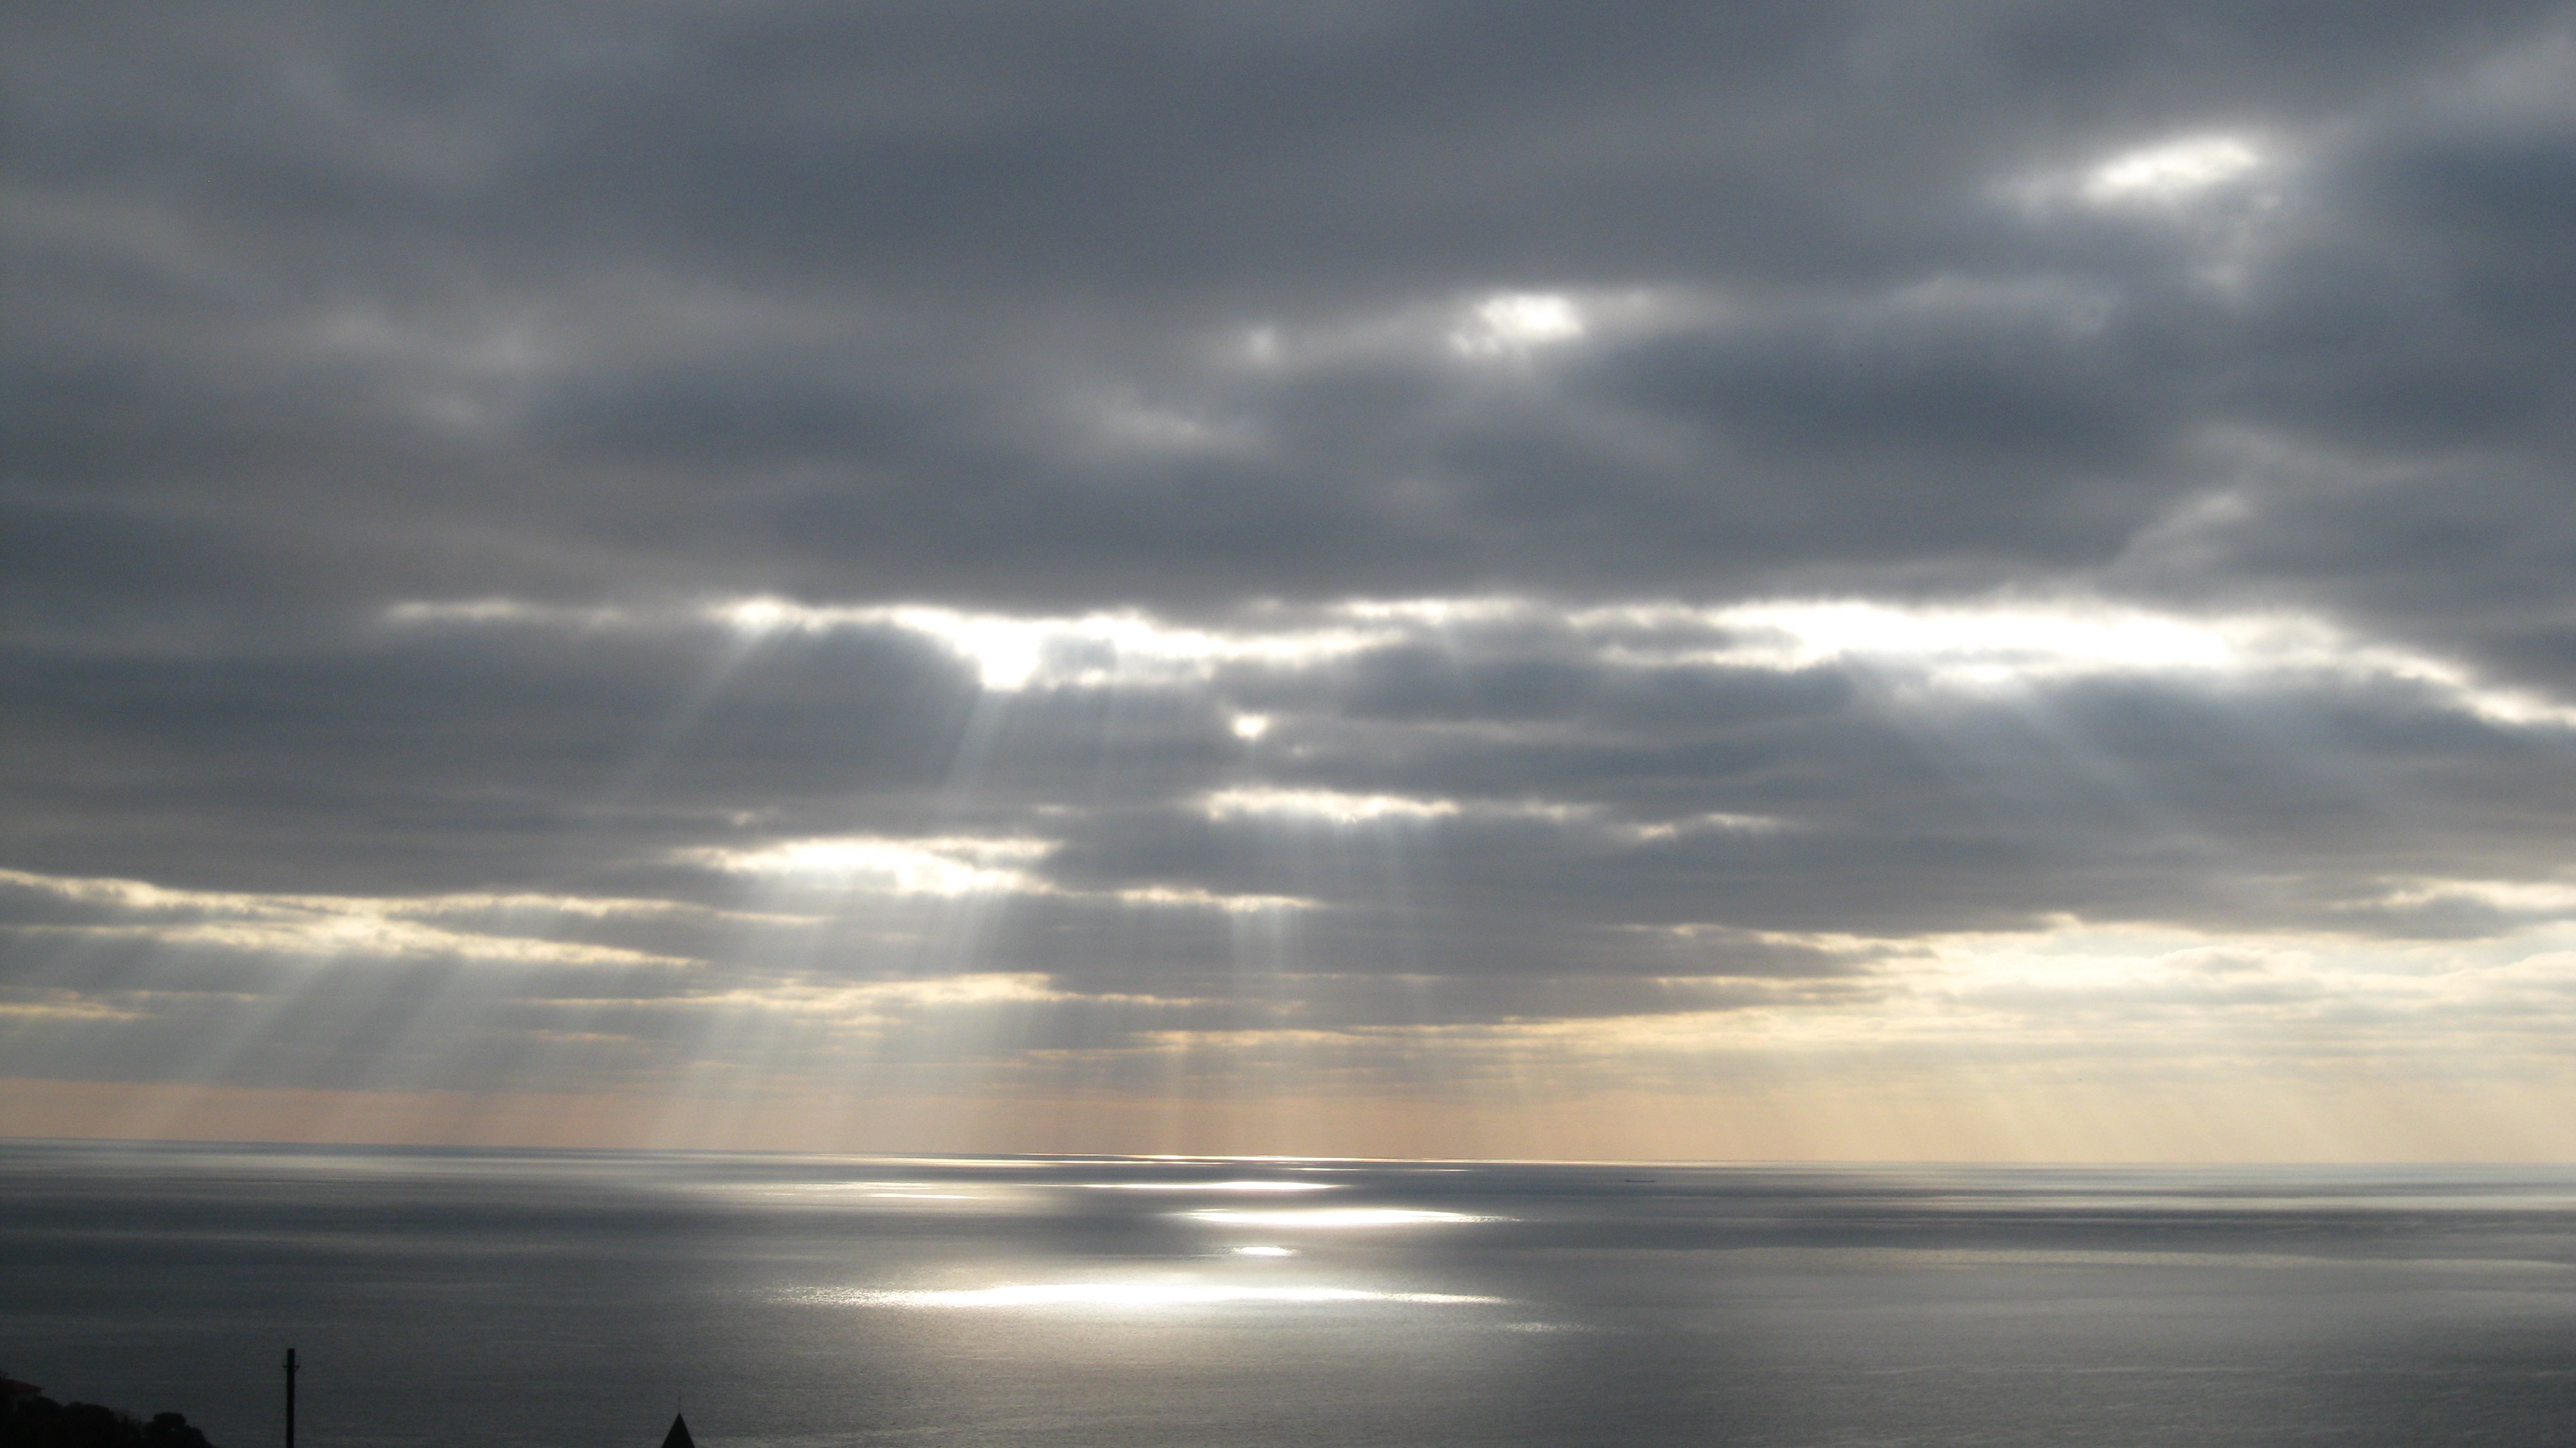
beach, landscape, sea, coast, water, ocean, horizon, cloud, sky, sun, sunrise, sunset, sunlight, morning, dawn, atmosphere, summer, dusk, evening, journey, weather, afterglow, black sea, meteorological phenomenon, the reflections of the sun, the sun behind the cloud, gloomy sky, kerch